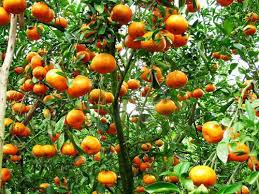
Label: Orange